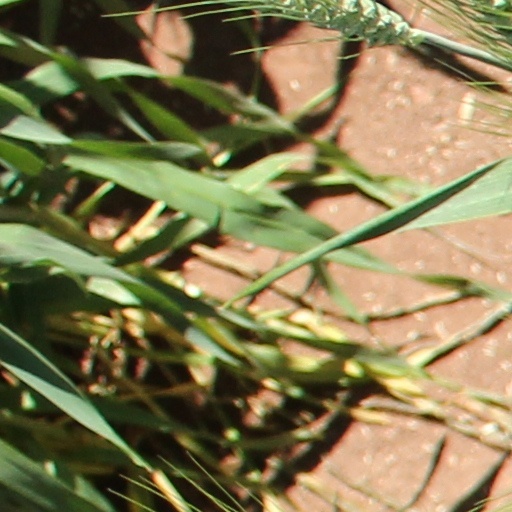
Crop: wheat